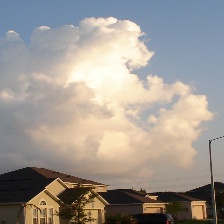
Cloud type: Cumulus